Elcar

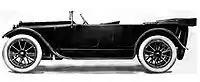
1916 Elcar

The Elcar was an American automobile manufactured from 1915 until 1931. The car was produced by the Elkhart Carriage Company, owned by William and George Pratt, of Elkhart, Indiana, which had been in business for over 30 years before producing its first car.